Ufa-Pavillon am Nollendorfplatz

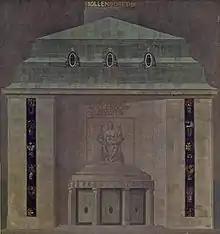
The façade of the Nollendorf-Theater cinema. 1913 drawing by August Unger, who also designed the internal décor and the curtain in the auditorium.

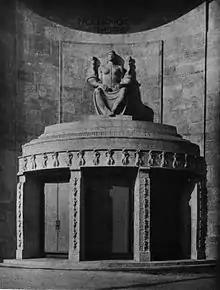
Seated figure by Franz Metzner above the main entrance of the Cines Nollendorf-Theater, c.1913. In later years it was usually hidden behind a large advertising poster.

The Cines Nollendorf Theater was one of a number of buildings constructed during a brief period in Berlin's industrial and public architecture from around 1900 where Historicism (represented by the Gründerzeit and the highly decorative Jugendstil movements) came to an end, to be replaced by Modern Architecture from the early 1920s onwards.